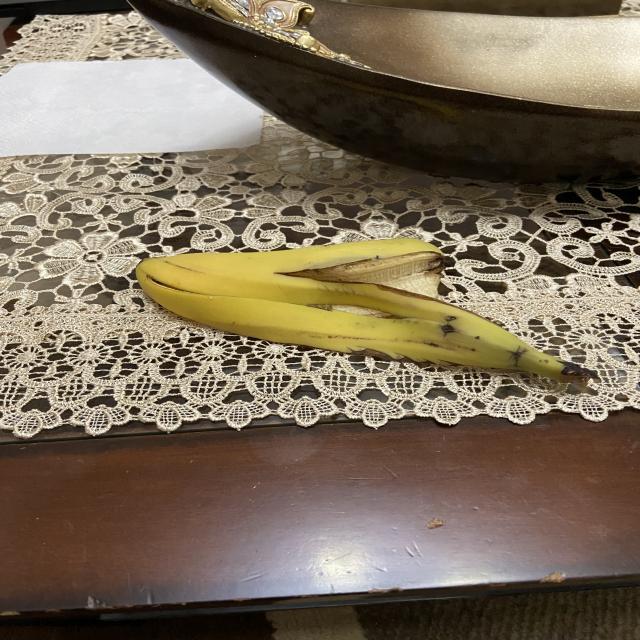
Label: bananas